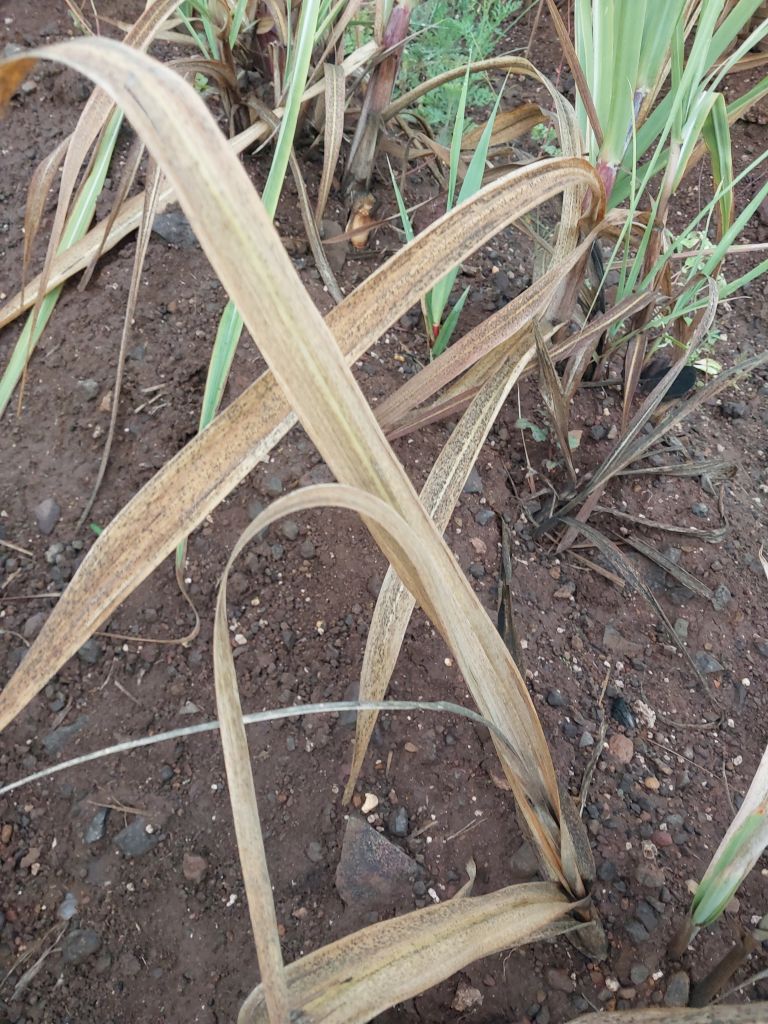
Label: Sett Rot